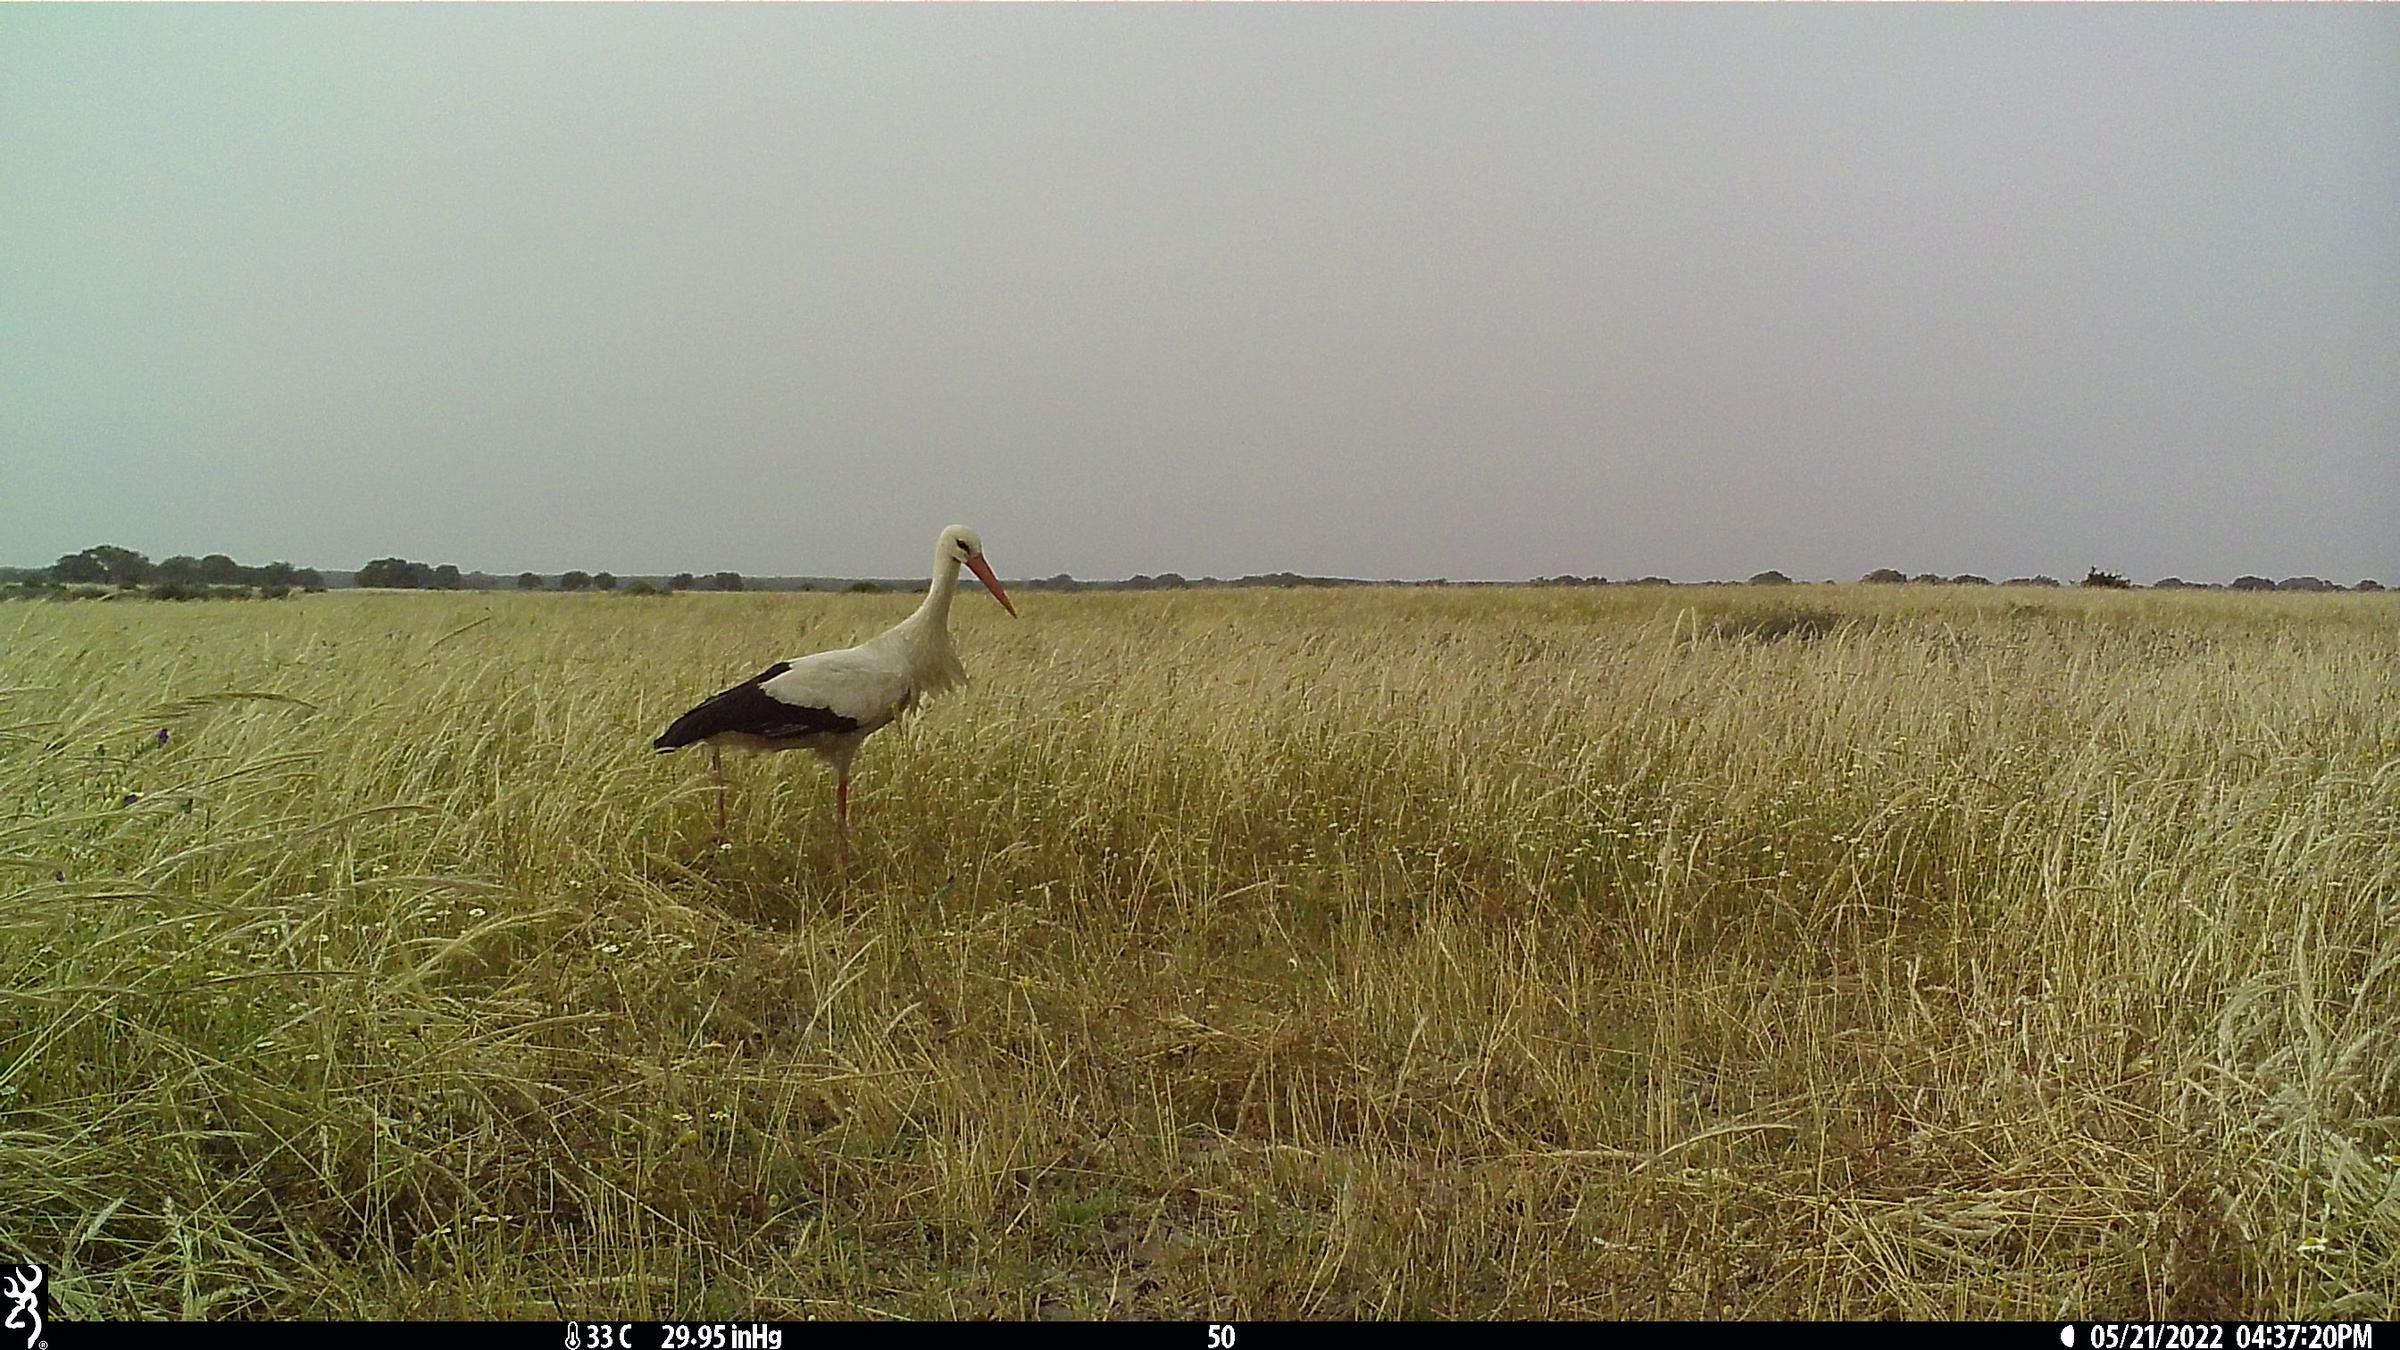
Species: Ave